Kopačevo

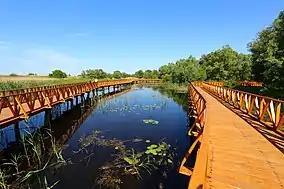
Kopački Rit

Village of Kopačevo is affected by regular flooding due to its proximity to both Danube and Drava rivers. Usually there are two floods annually, one in the spring known as a green flood, and one in August. Village is located next to the Kopački Rit, one of the most important, largest and most attractive preserved intact wetlands in Europe.